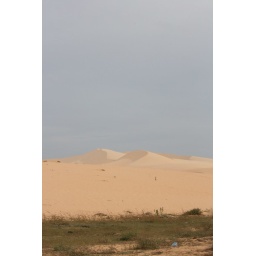
Sand by the white lake